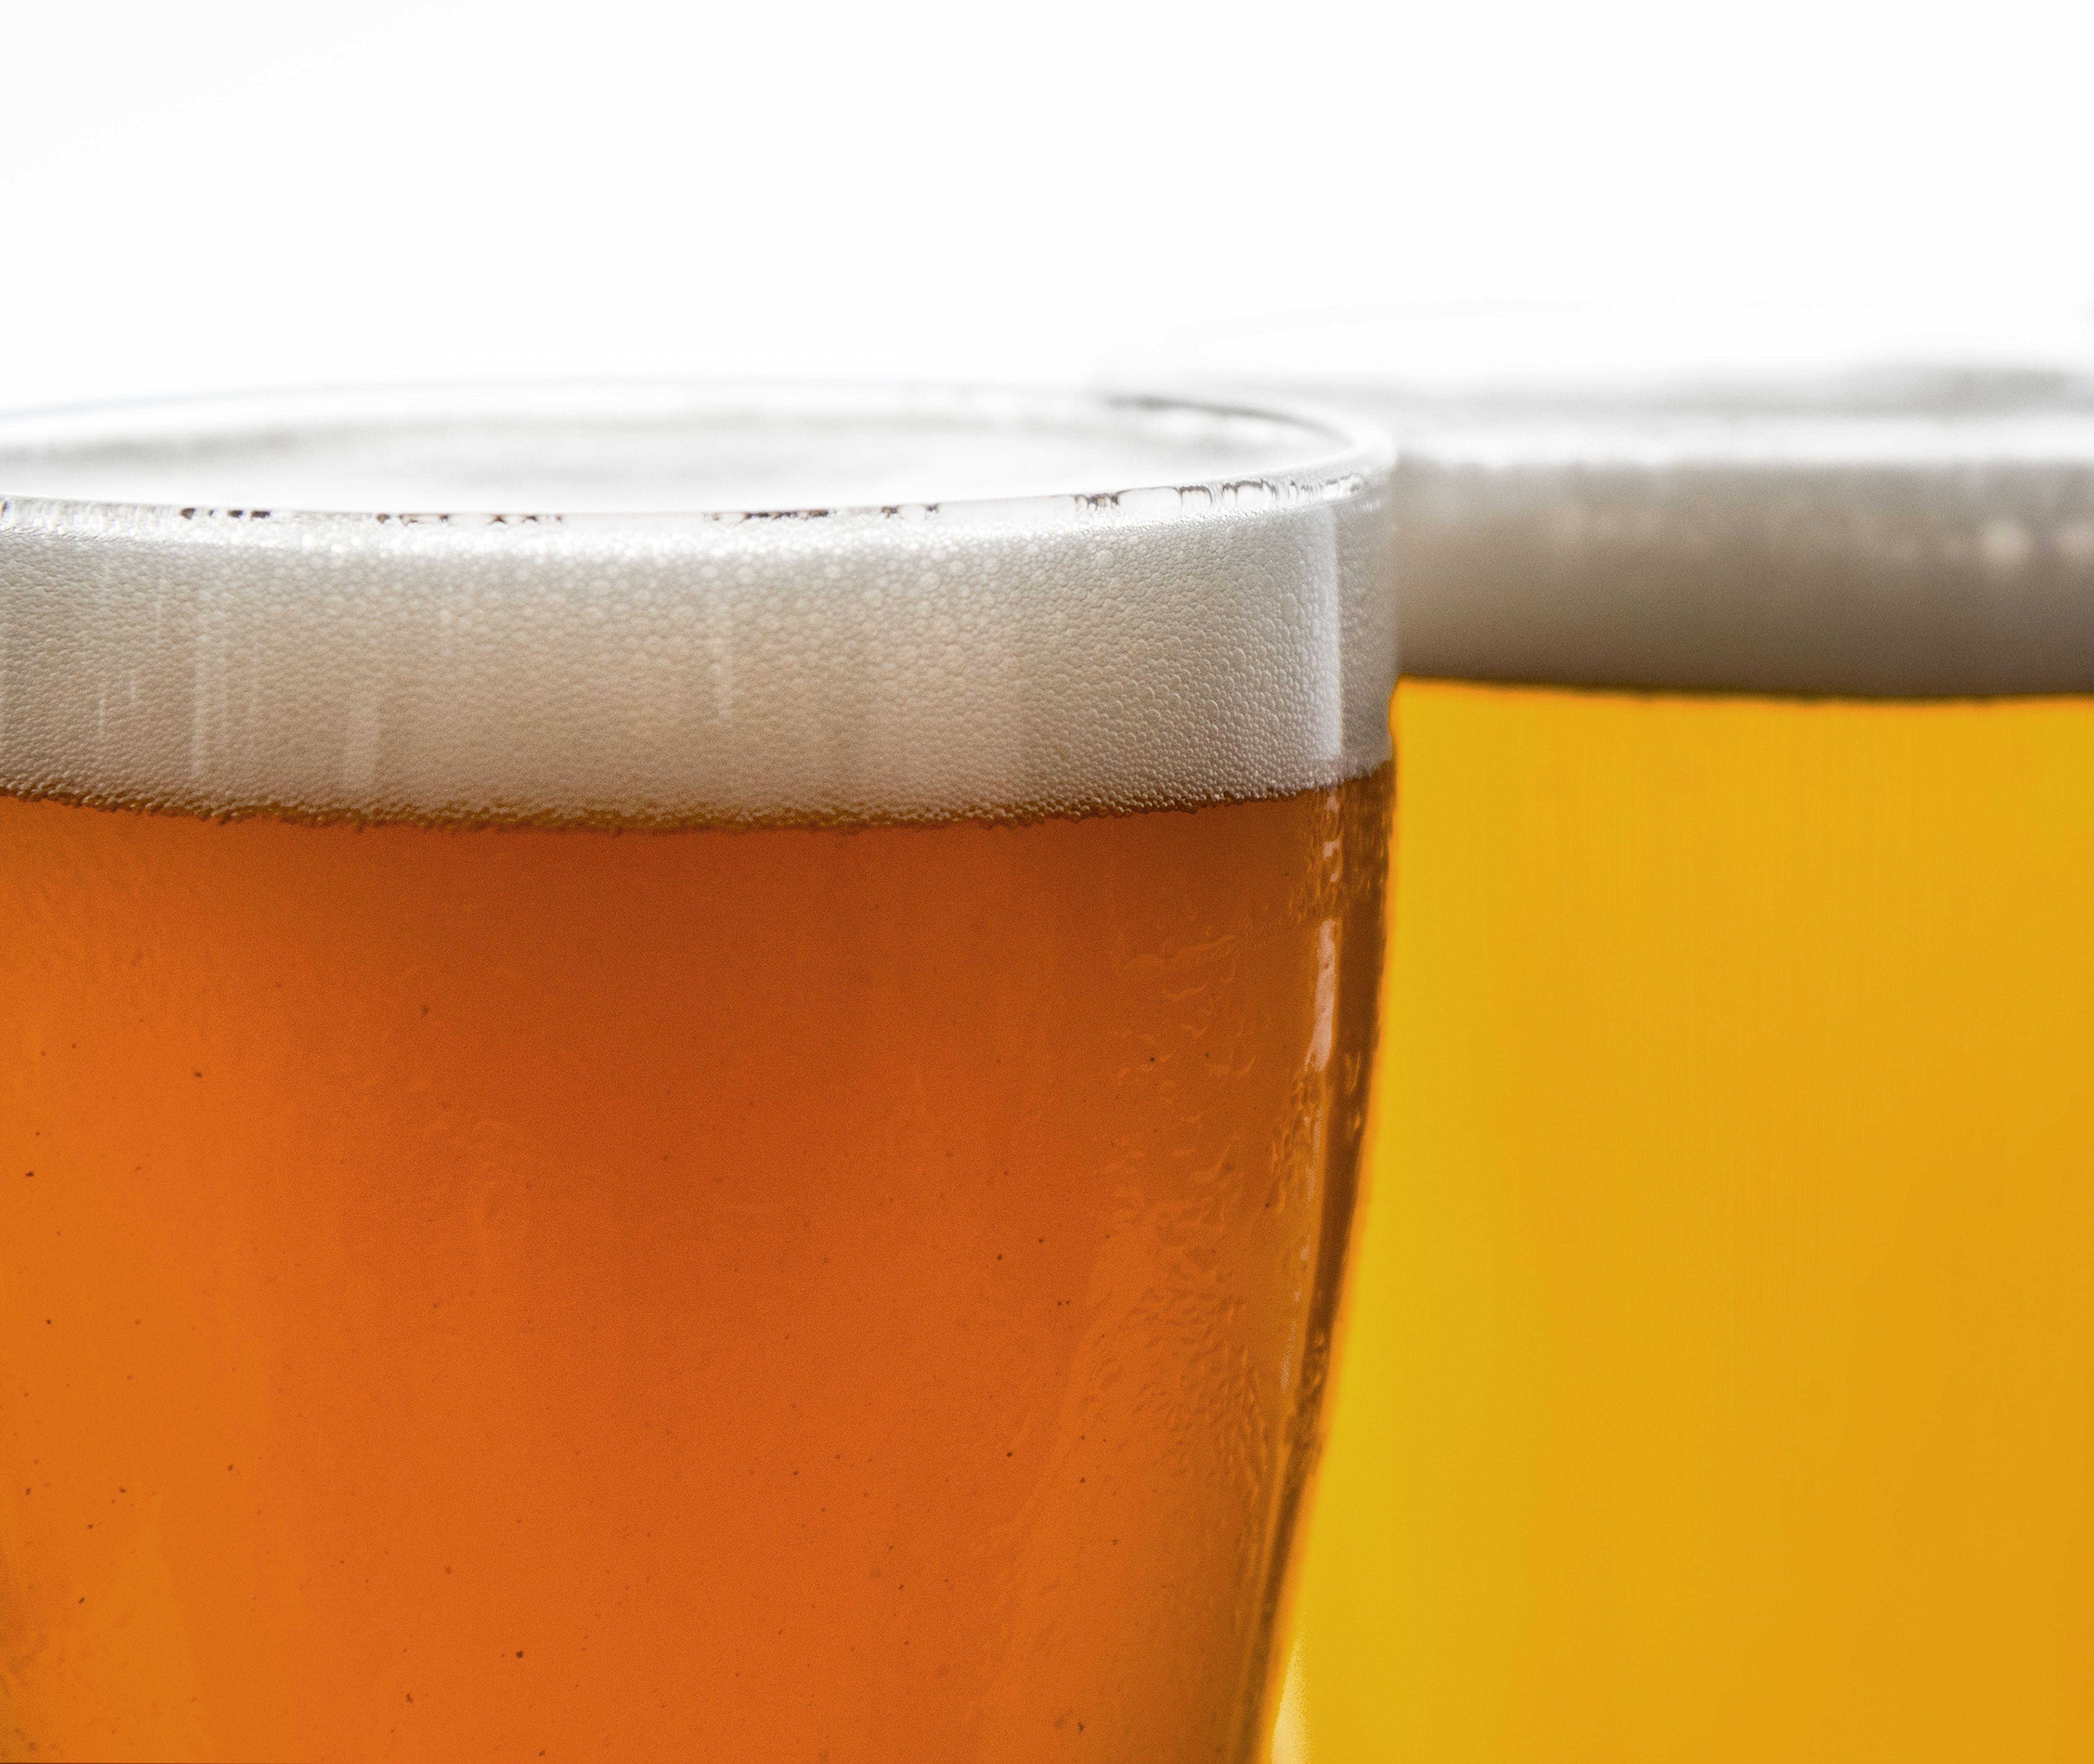
alcohol, alcoholism, ale, background, bar, beer, beverage, brewed, brewery, celebration, close up, cold, cold drink, draft, draught, drink, drinking, drunk, foam, glass, hangout, hops, lager, light, liquid, macro, oktoberfest, party, pilsner, pint, porter, pub, refreshment, summer, taste, water, beer glass, pint glass, pint us, orange drink, wheat beer